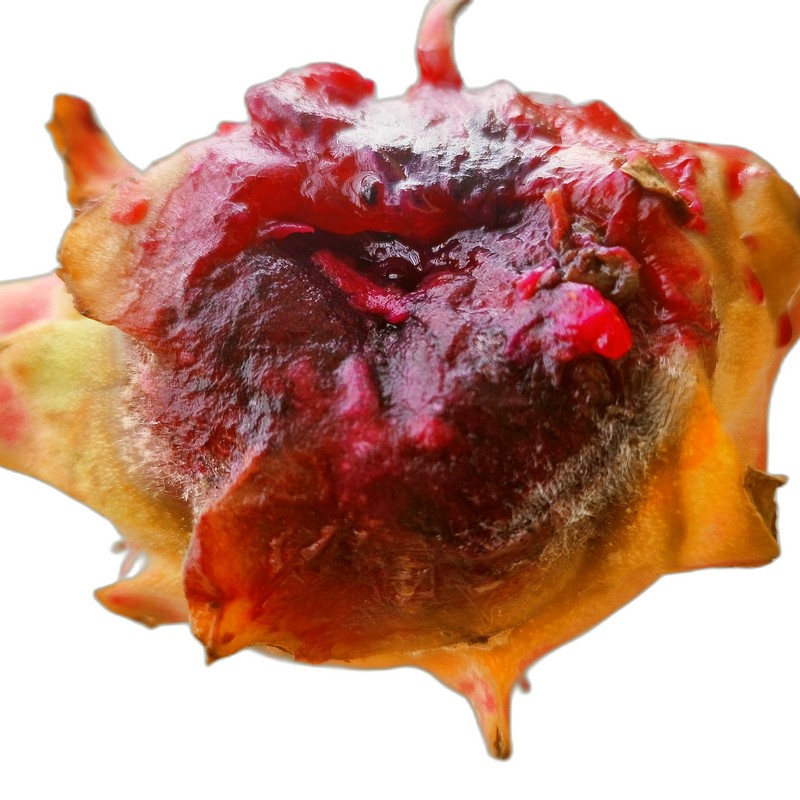
Label: Defect Dragon Fruit